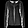
Label: Shirt